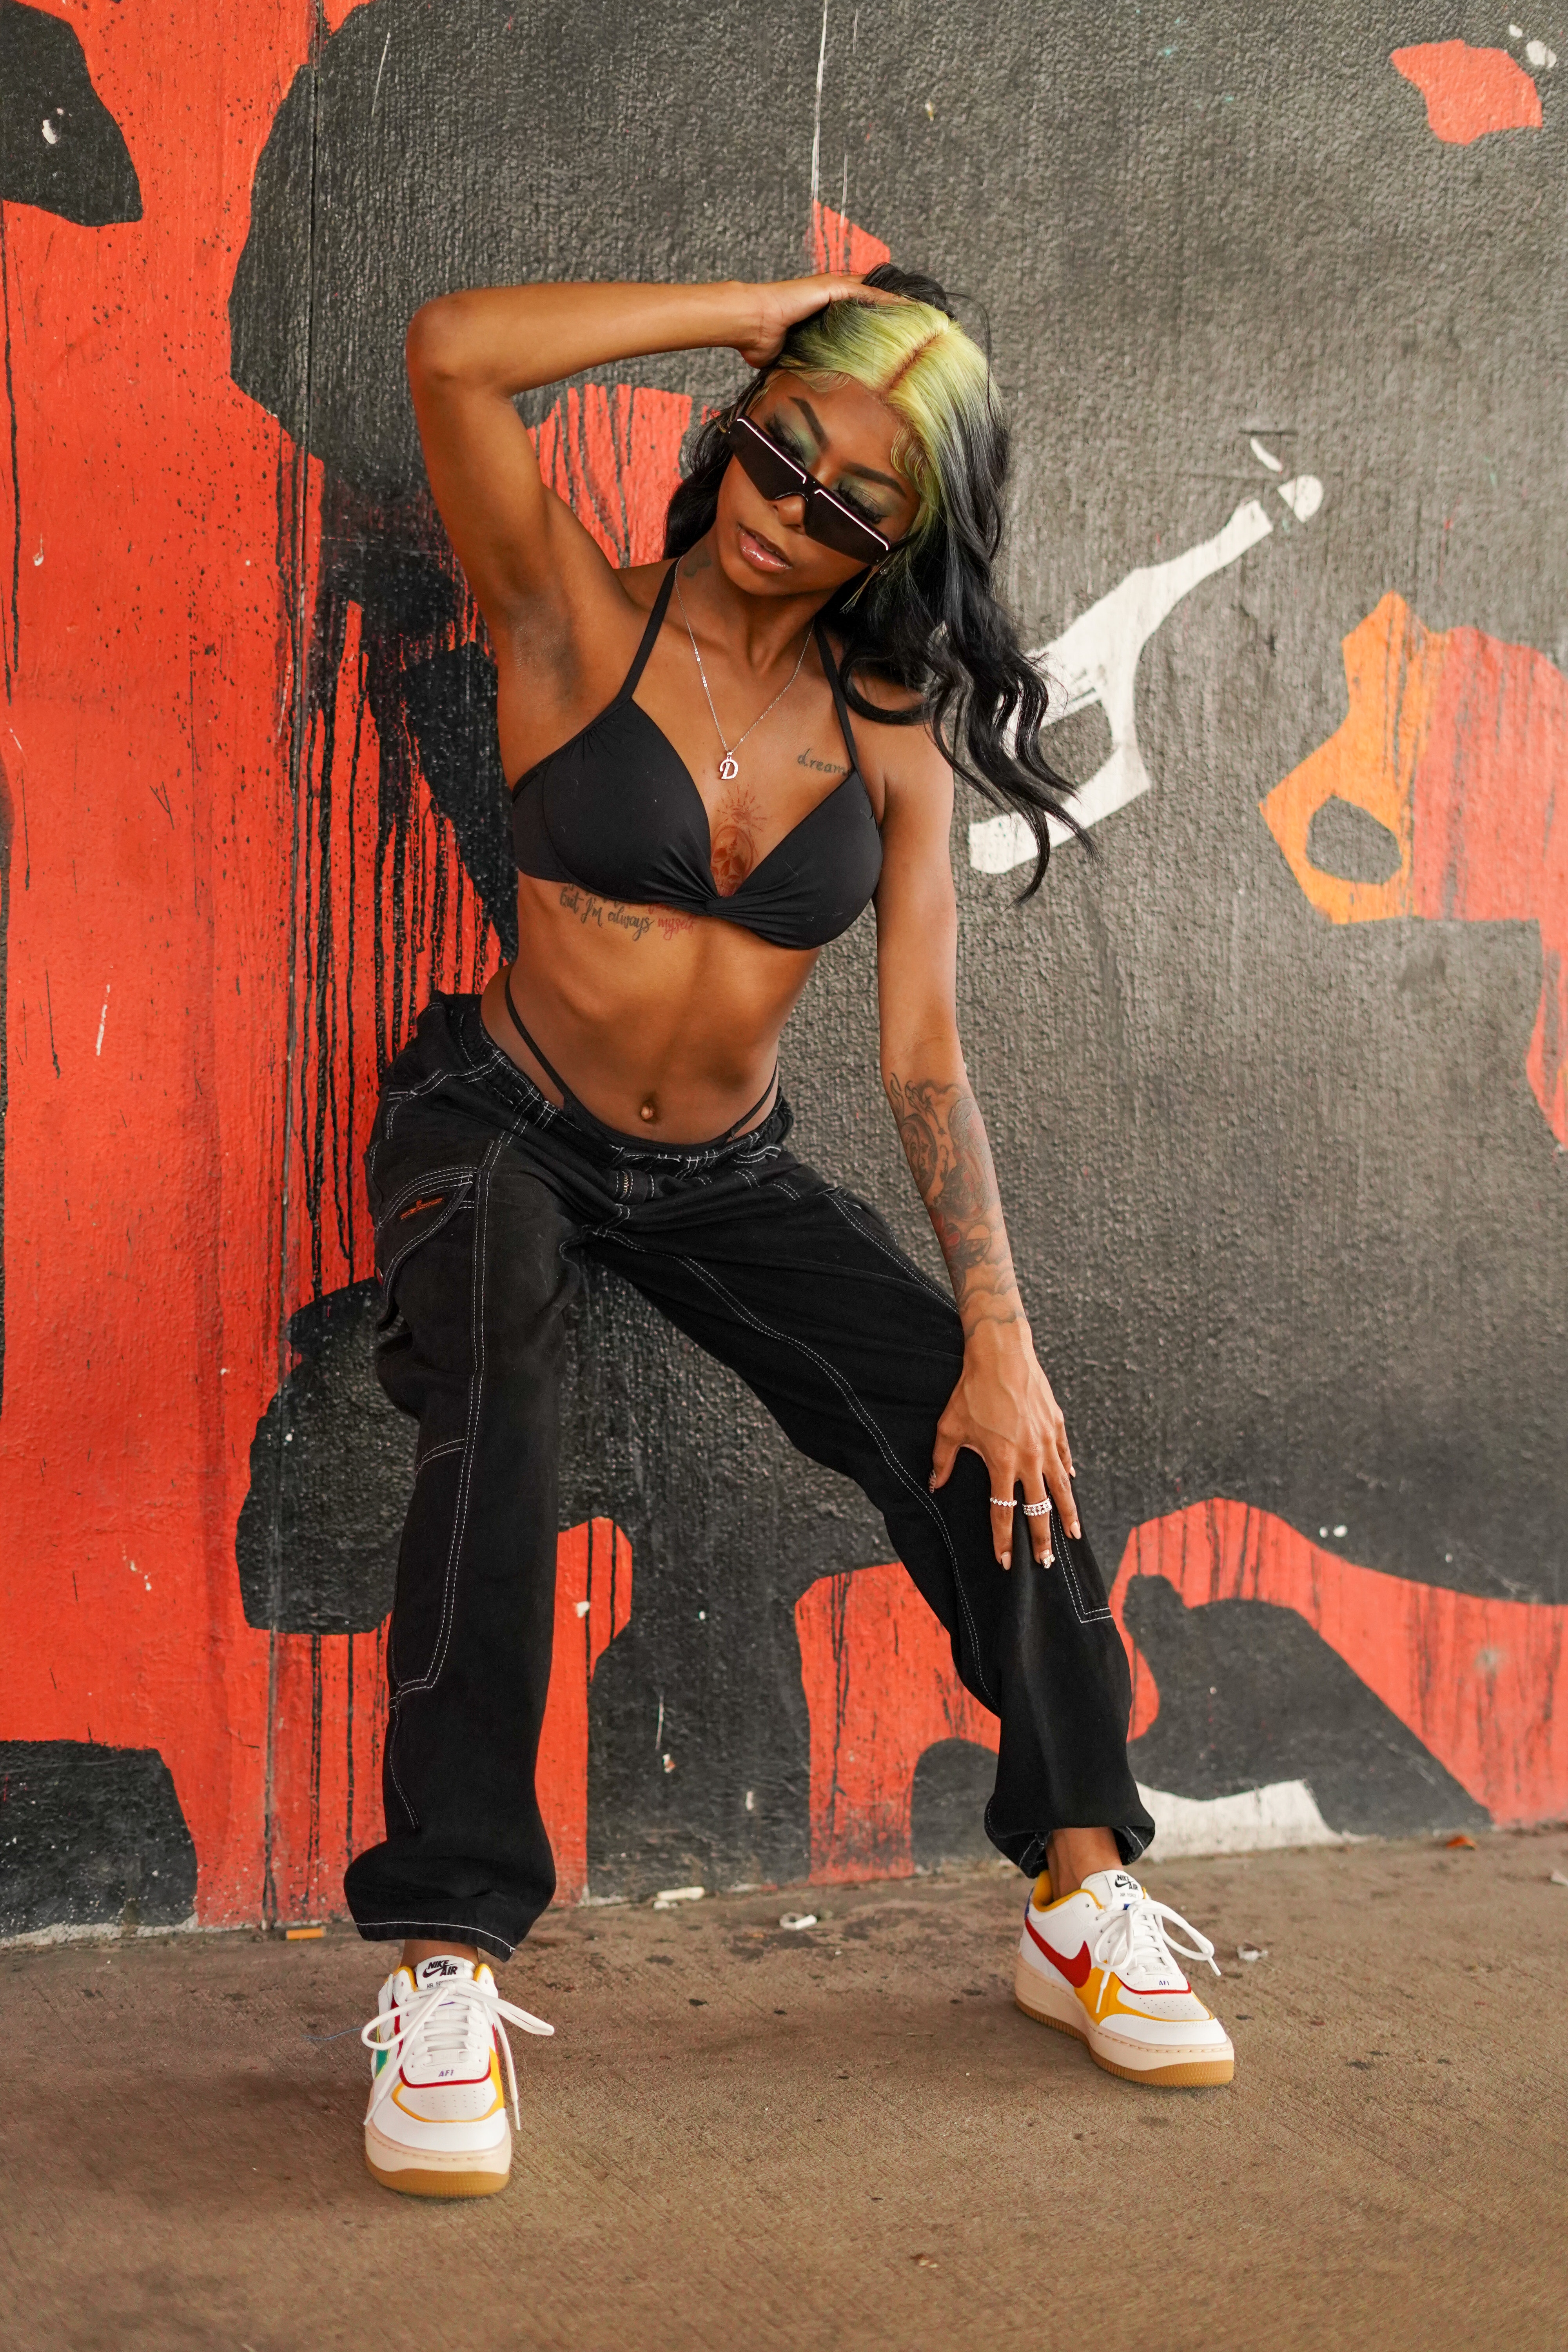
woman, shoe, hat, flash photography, orange, brassiere, shorts, waist, thigh, sunglasses, performing arts, entertainment, dance, artist, knee, trunk, navel, human leg, abdomen, event, art, boot, sandal, performance art, dancer, carmine, chest, lingerie, undergarment, flesh, high heels, sportswear, costume, art model, visual arts, public event, eyewear, performance, photo shoot, fashion model, bag